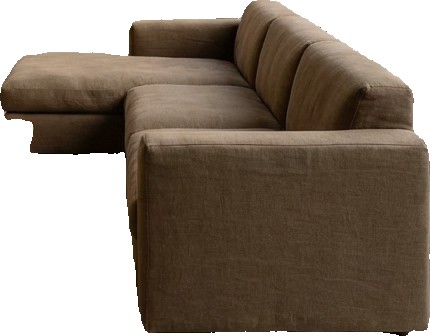
Surface category: sofa